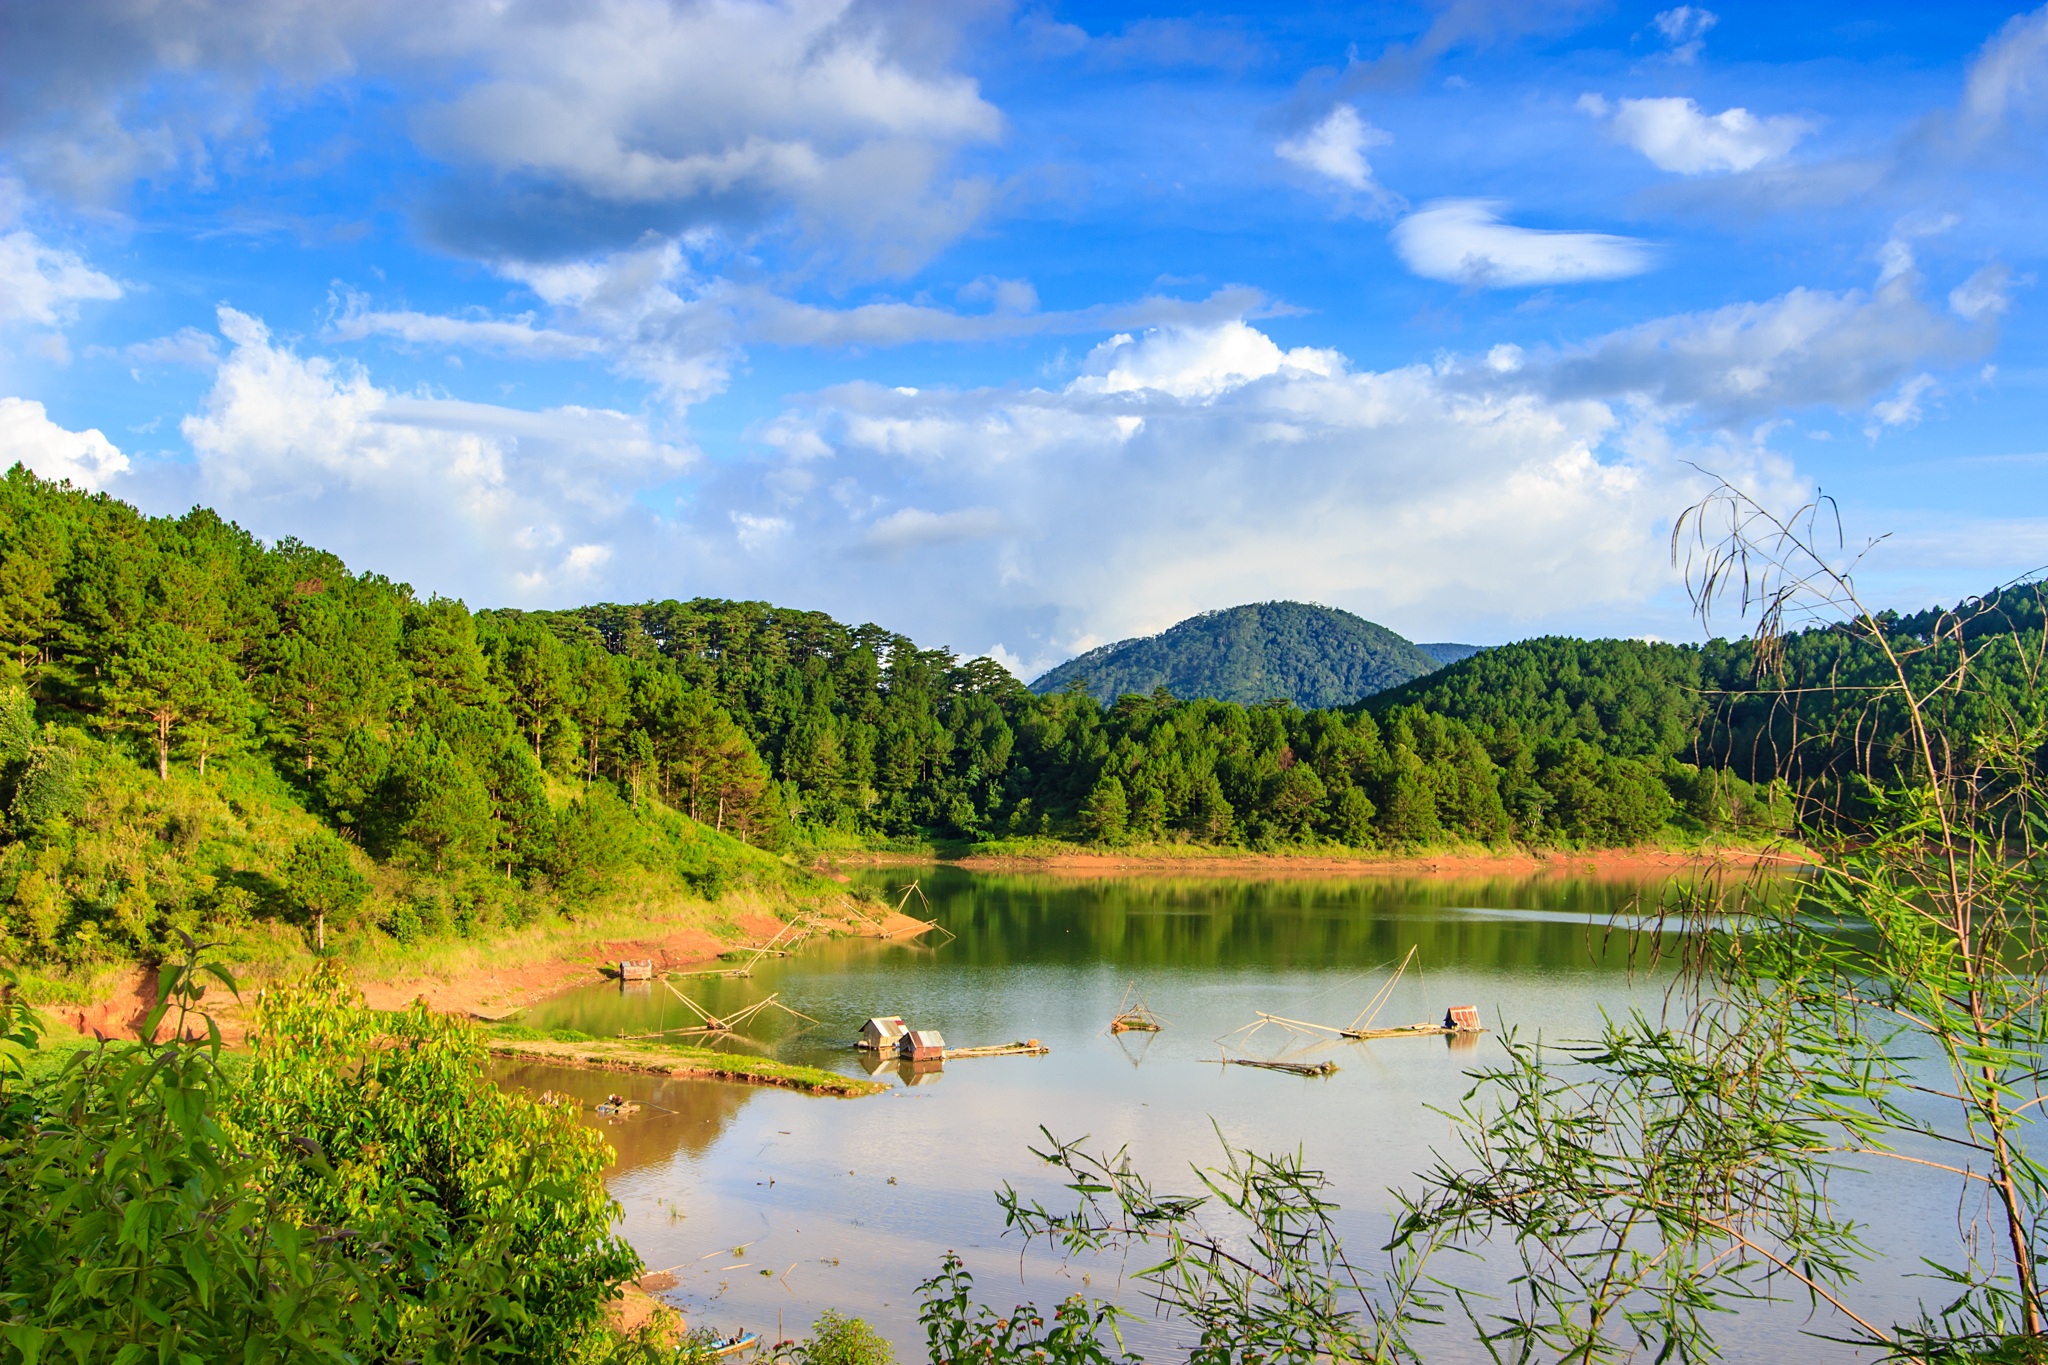
landscape, tree, water, nature, forest, wilderness, mountain, meadow, lake, city, river, mountain range, male, pond, reflection, autumn, reservoir, slice, body of water, write, skin, wetland, st, habitat, loch, ecosystem, tarn, natural environment